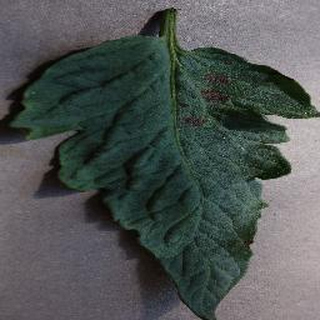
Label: tomato_early_blight